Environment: real
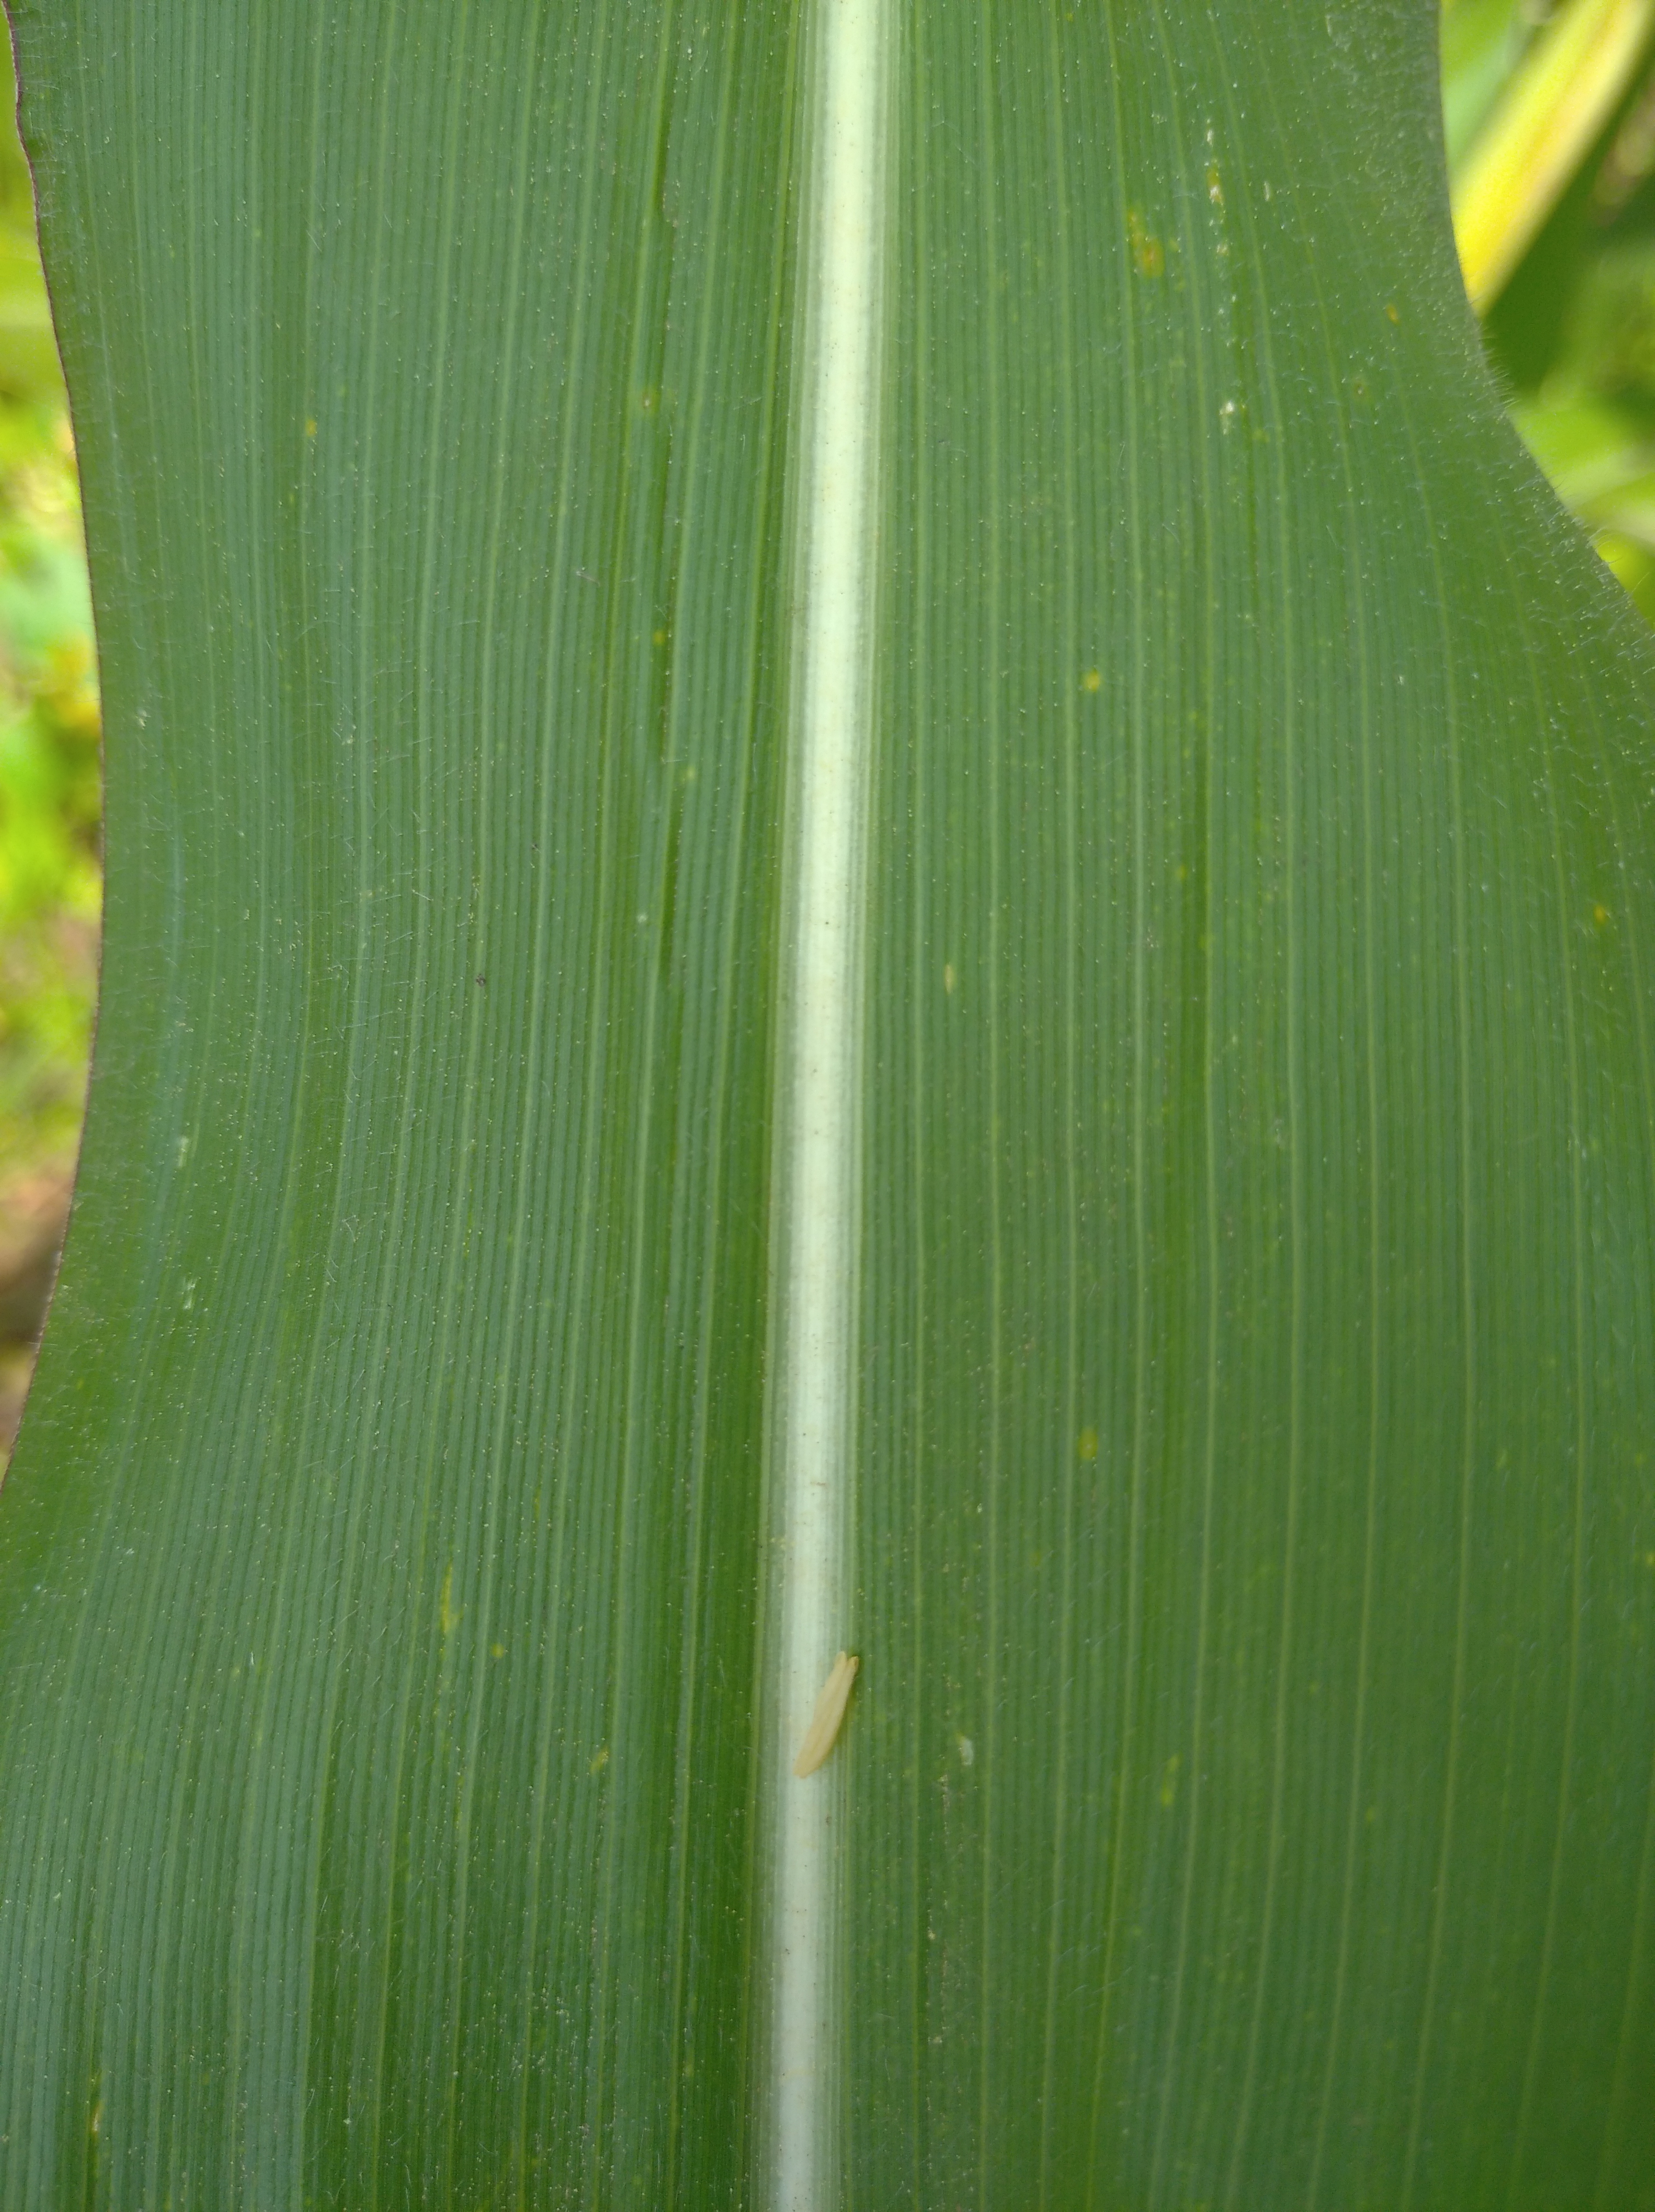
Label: healthy